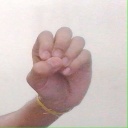
अक्षर: उ